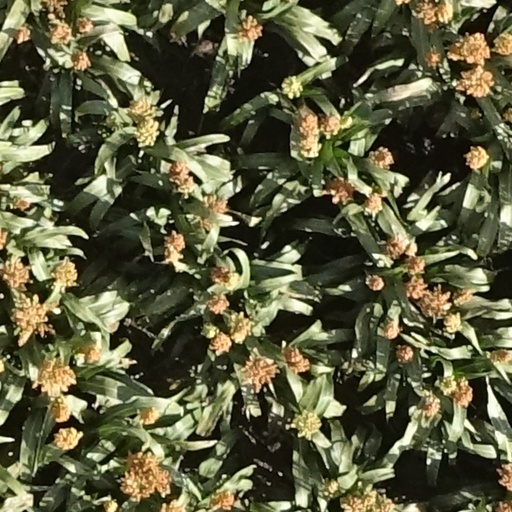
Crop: sorghum